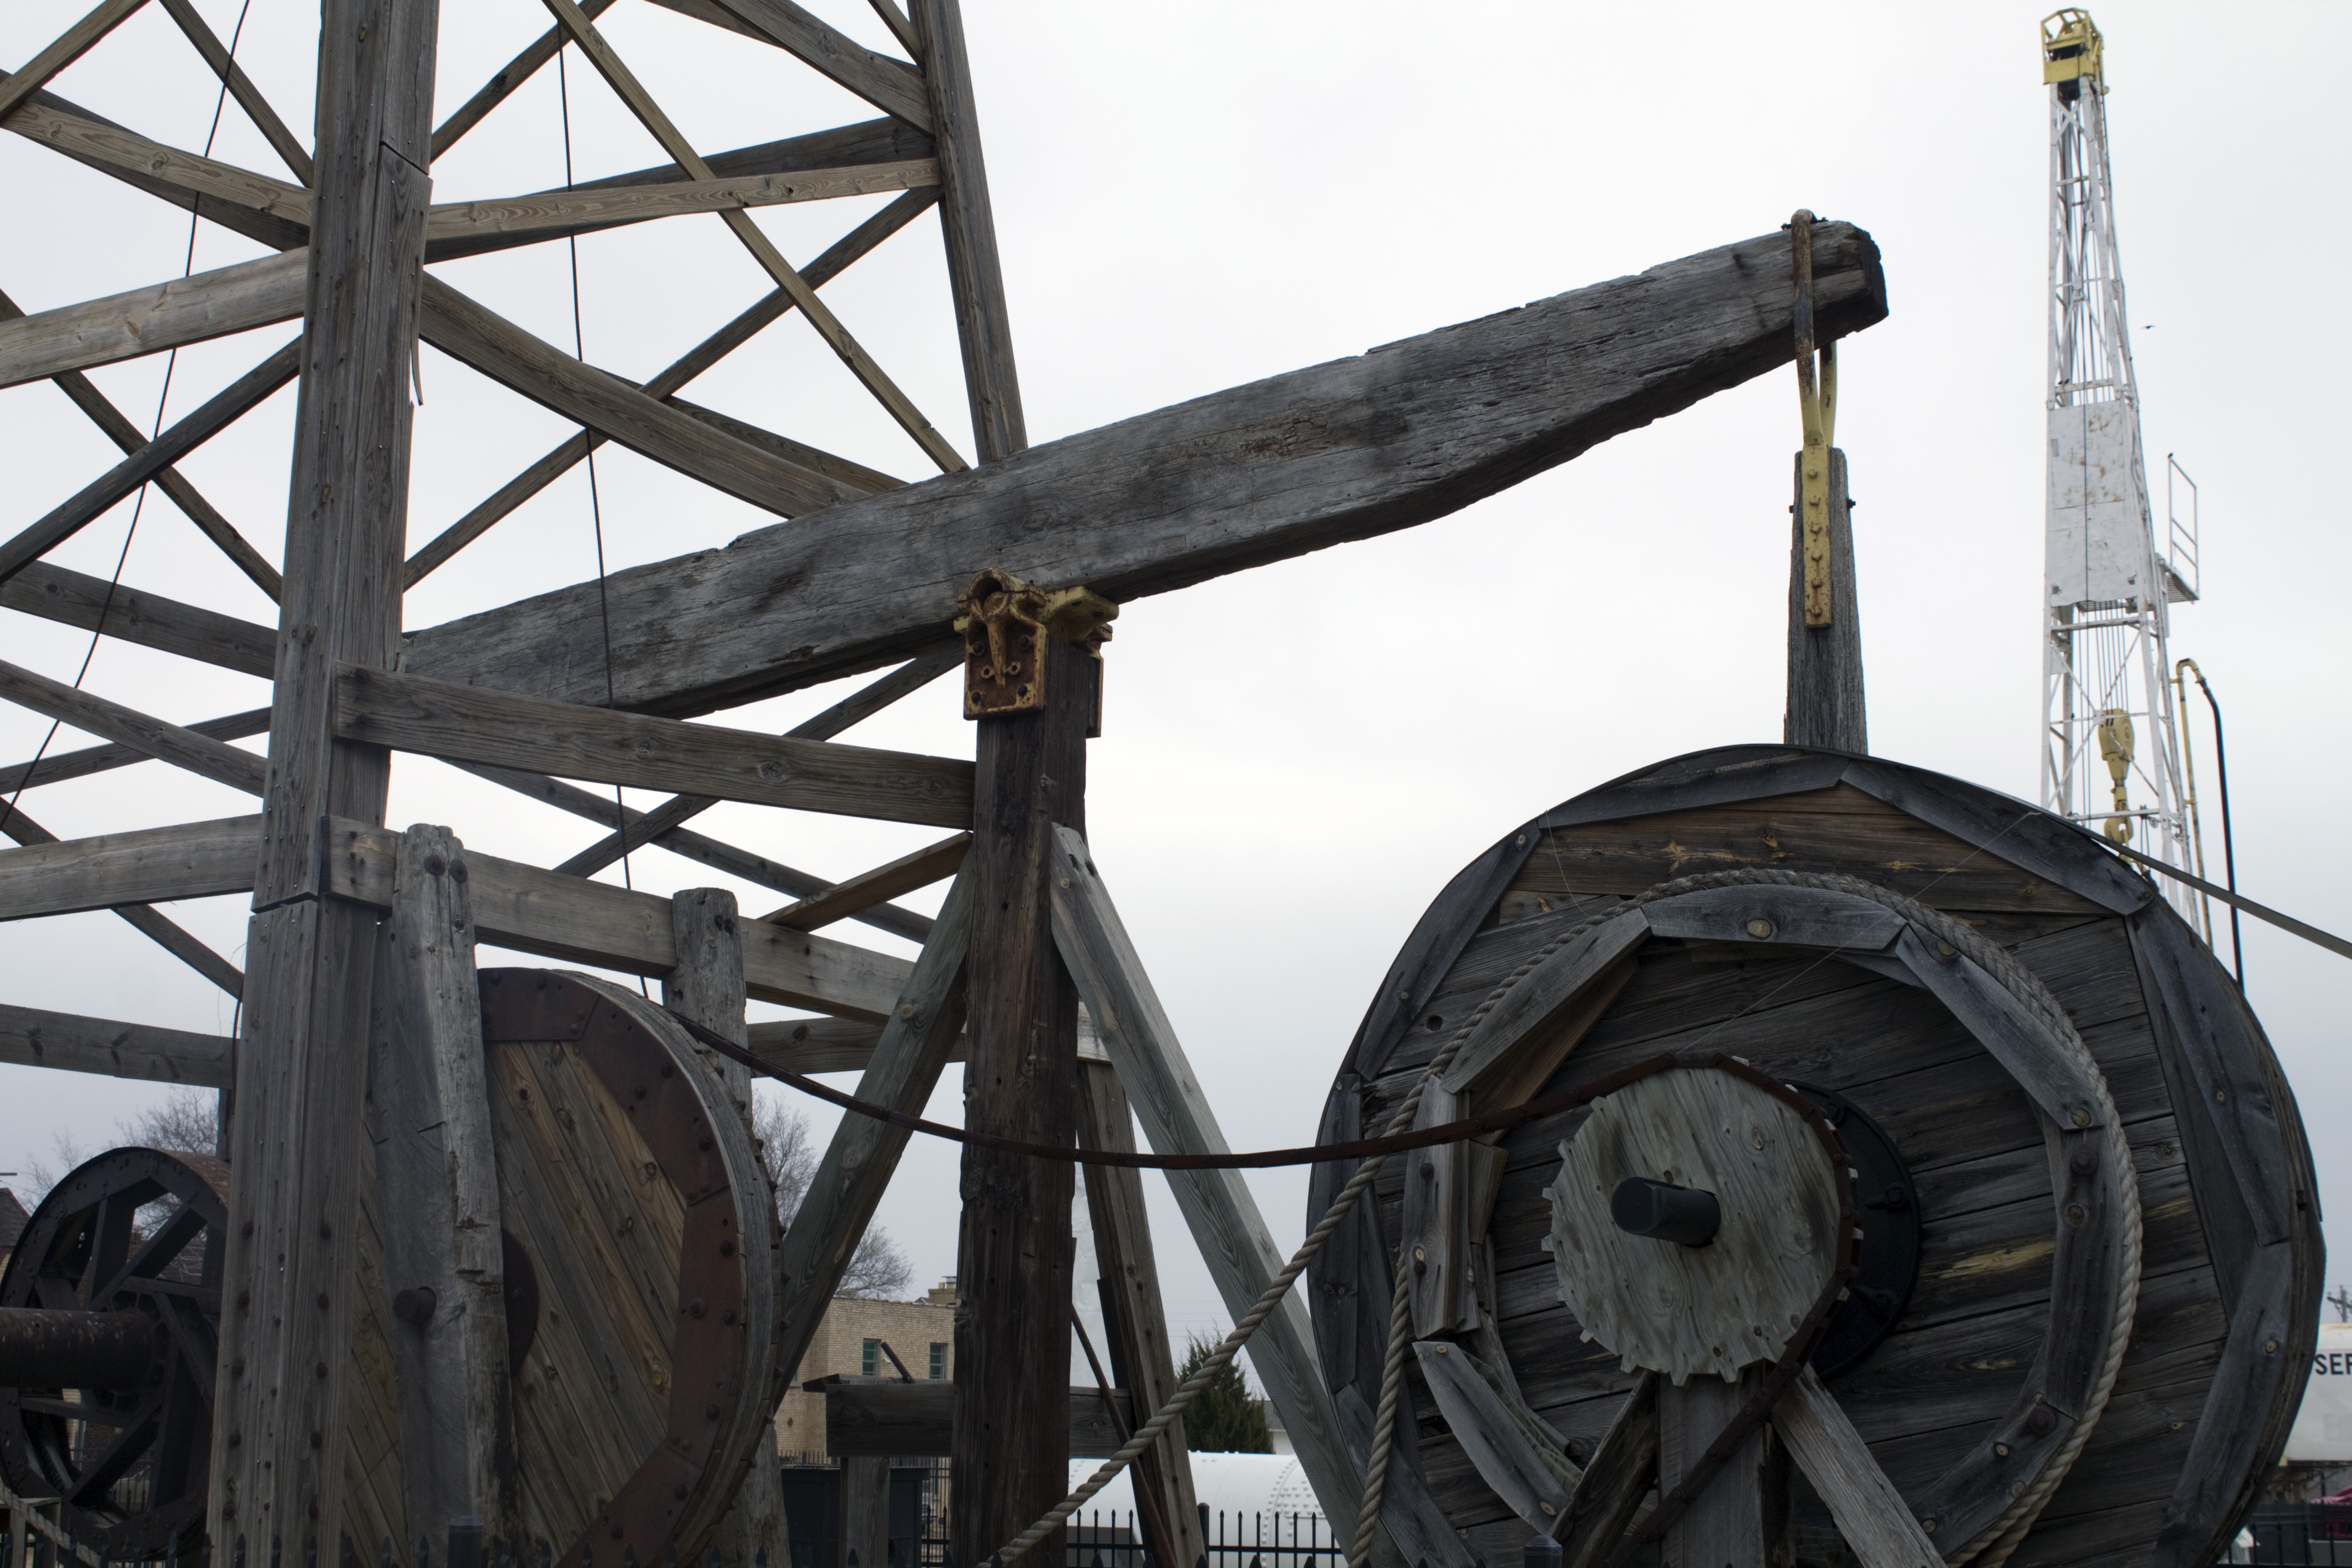
wood, transport, construction, vehicle, equipment, mast, platform, machine, industry, material, pump, exploration, iron, production, oil, petroleum, drilling, oilwell, rig, pumping, oilfield, pumpjack, oil field, extracting